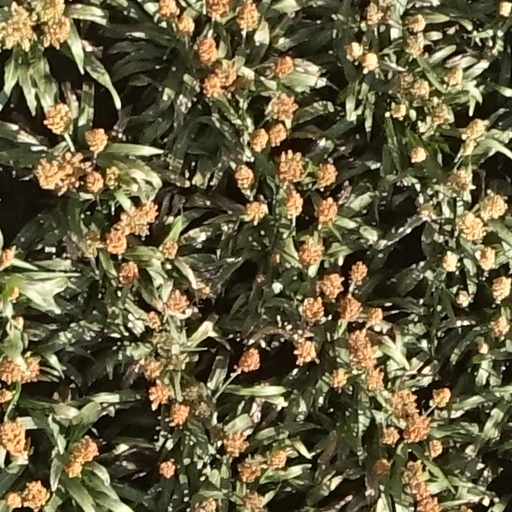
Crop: sorghum